Suspended (video game)

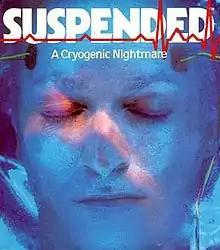

Suspended: A Cryogenic Nightmare is an interactive fiction video game written by Michael Berlyn and published by Infocom in 1983. Infocom's sixth game, it was released for Amstrad CPC, Apple II, Atari 8-bit computers, Commodore 64, Commodore Plus/4, IBM PC compatibles (as a self-booting disk), TRS-80, and TI-99/4A. It was later available for Mac, Amiga, and Atari ST.